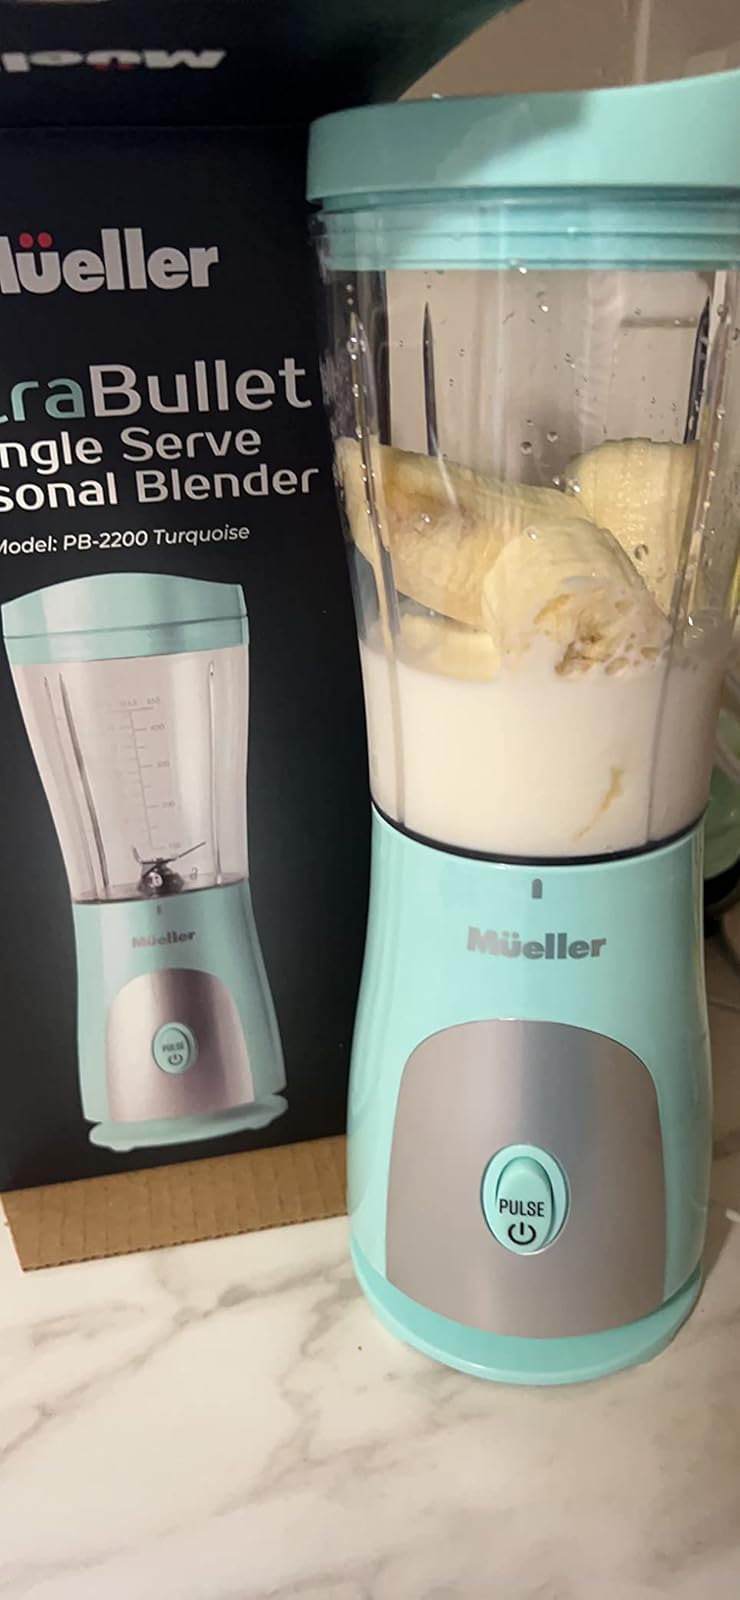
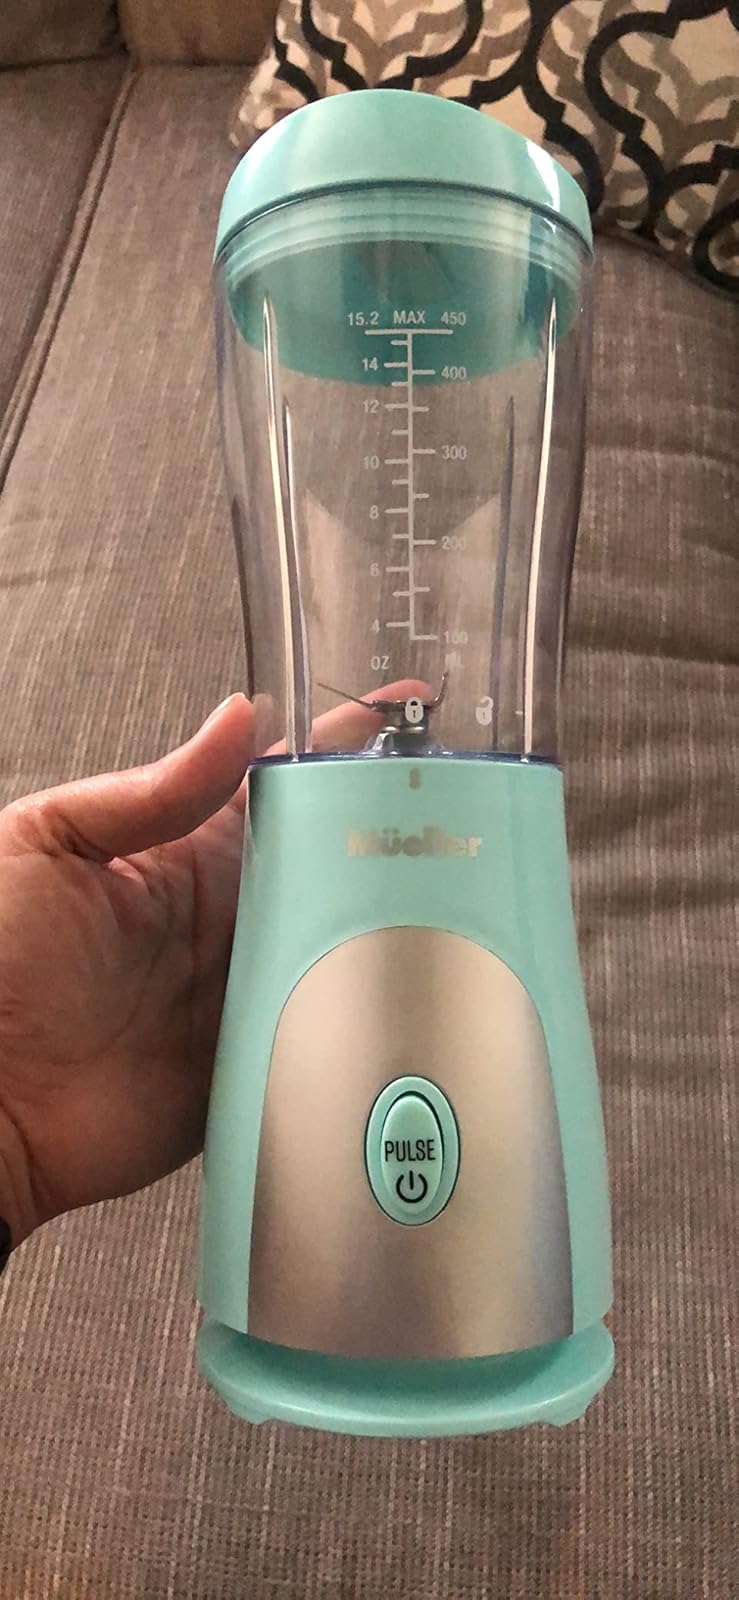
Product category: items_blender
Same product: yes